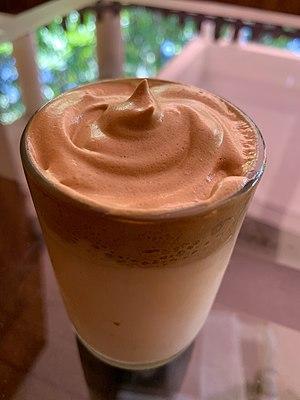
Le café dalgona est une boisson originaire de Corée du Sud, obtenue en fouettant de la poudre de café instantané, du sucre et de l'eau chaude jusqu'à ce que le mélange devienne crémeux, puis en le déposant sur du lait. On peut ensuite le saupoudrer de toffee, de cacao ou de miel.